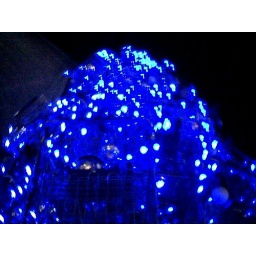
xmas tree of shopping carts with pretty blue lights on main in santa monica